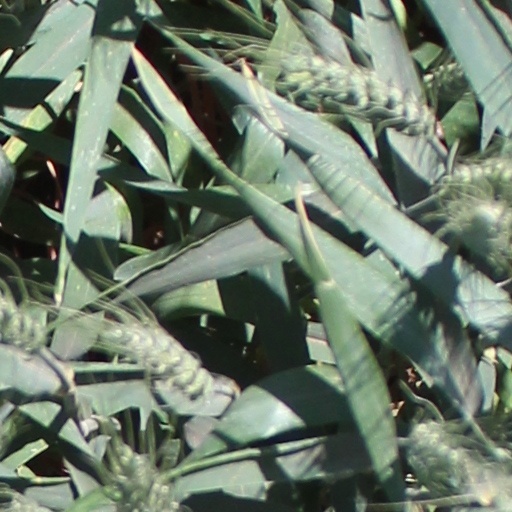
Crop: wheat